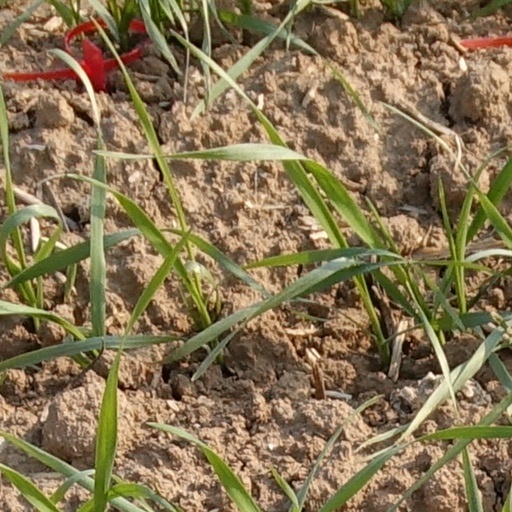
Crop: wheat